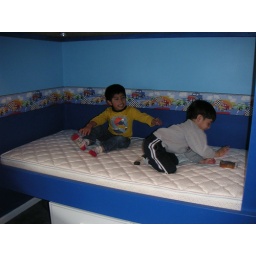
4102 Will and Marcus Kline in Marcus big boy bed 01-23-10